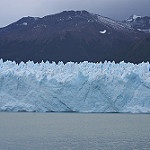
Scene: Outdoor